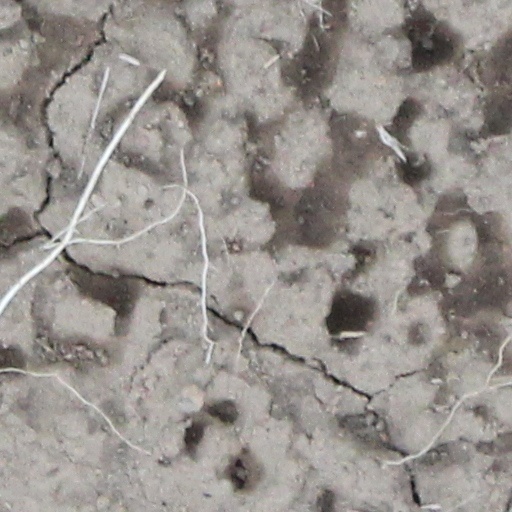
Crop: wheat